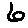
Label: 6